Niobium diselenide

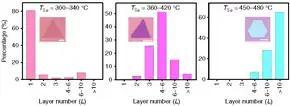
Number of NbSe layers as a function of Se powder temperature during CVD.

Niobium diselenide crystals and thin films can be grown by chemical vapor deposition (CVD). Niobium oxide, selenium and NaCl powders are heated to different temperatures in the range 300–800 °C at ambient pressure in a furnace that allows maintaining a temperature gradient along its axis. Powders are placed in different locations in the furnace, and a mixture of argon and hydrogen is used as the carrier gas. The NbSe thickness can be accurately controlled by varying the temperature of selenium powder.